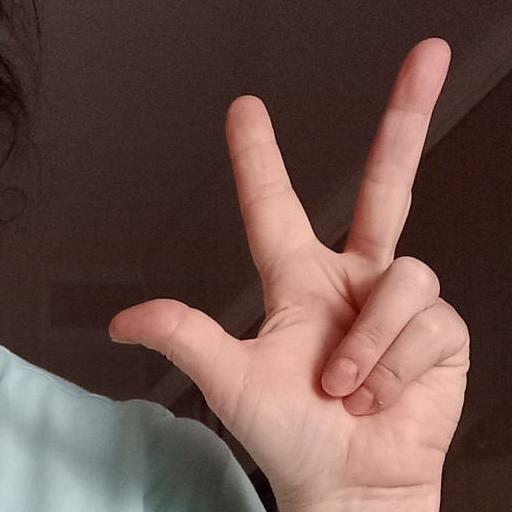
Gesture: three2